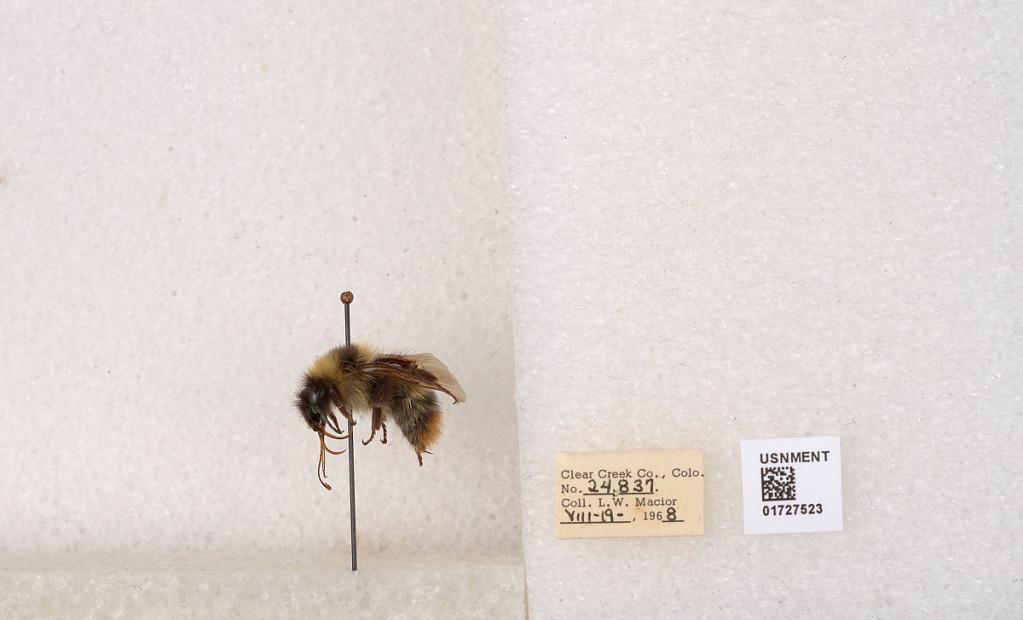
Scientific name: Bombus kirbyellus
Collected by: L. Macior
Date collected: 1968-8-19
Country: United States
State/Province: Colorado
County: Clear Creek
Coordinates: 39.6891, -105.644